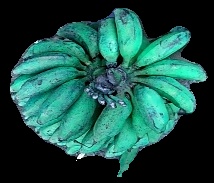
Variety: rasbale
Grade: grade3